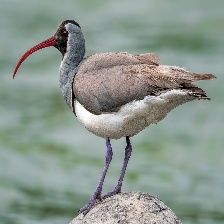
Species: IBISBILL
Scientific name: IBIDORHYNCHA STRUTHERSII